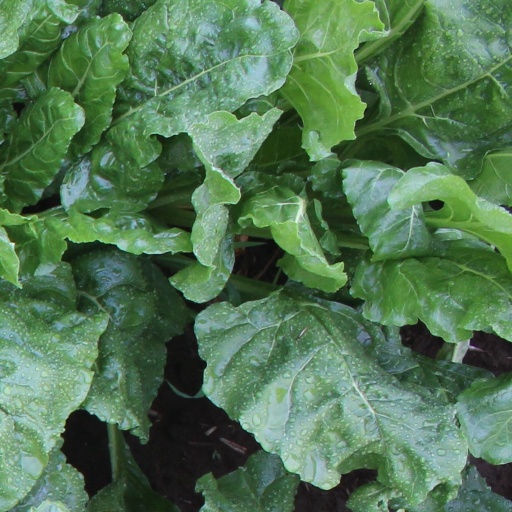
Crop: sugar beet